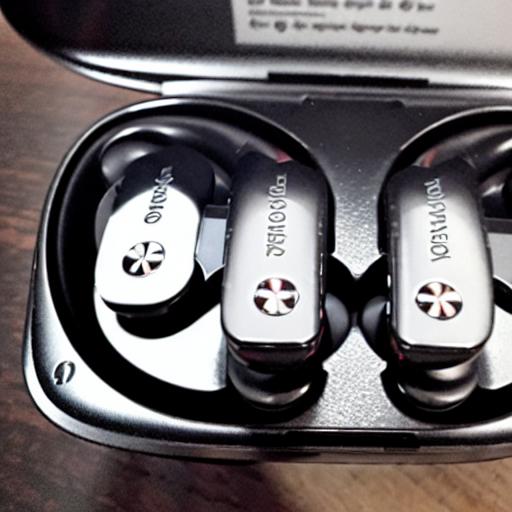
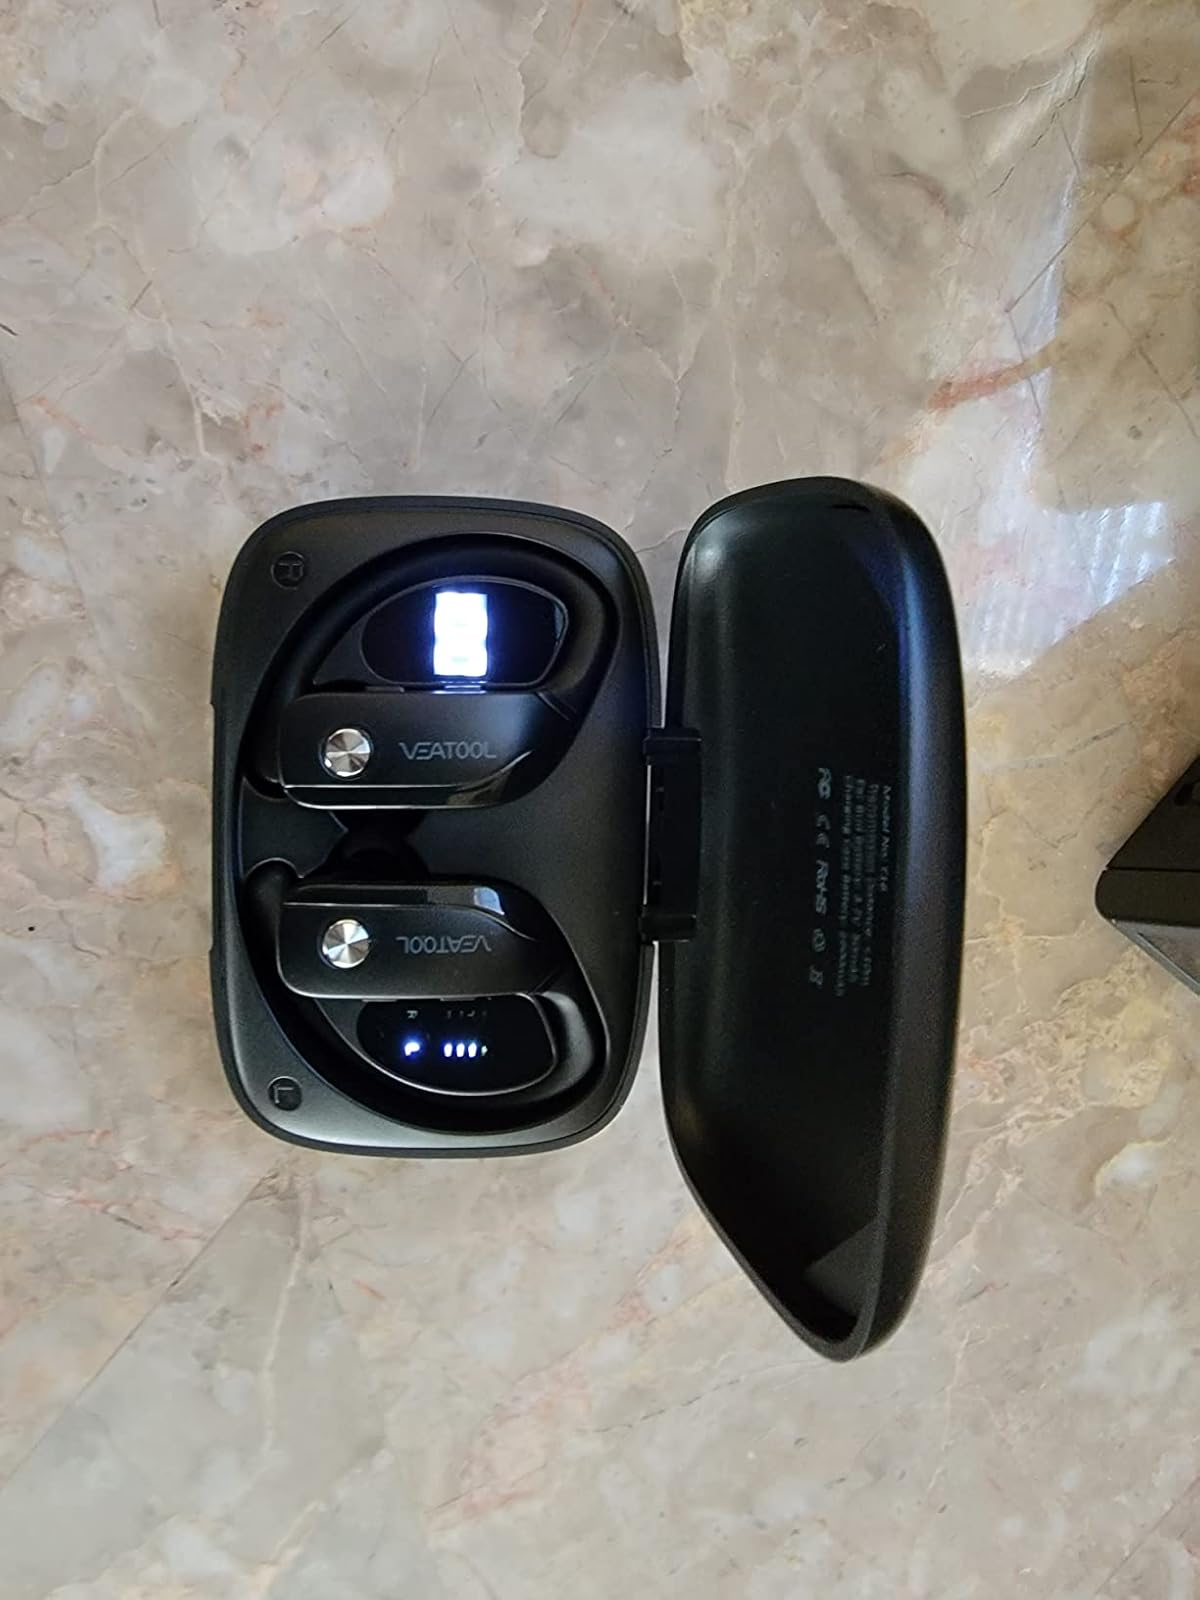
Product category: earbuds
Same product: no